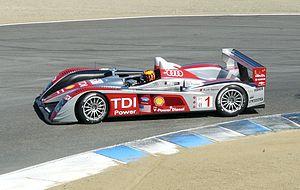
Le Monterey Sports Car Championships est une course d'endurance de voitures de sport qui se tient actuellement au Mazda Raceway Laguna Seca en Californie. La première édition de l'épreuve s'est déroulé en 1950 sur un circuit routier à Pebble Beach. En 1951, la compétition intégra le nouveau Championnat National Sports Car Club SCCA. Quand le Raceway Laguna Seca a été construit en 1957, la course a été transférée sur ce circuit. A la suite de l'arrêt du Championnat National Sports Car Club SCCA, l'épreuve fût mise en sommeil à partir de 1957. Elle a ensuite été relancée par le nouveau United States Road Racing Championship organisé par le SCCA à partir 1963. La course a été de nouveau mise en sommeil en 1969 pour être relancé quelques années plus tard en 1973 avec le Championnat IMSA GT.